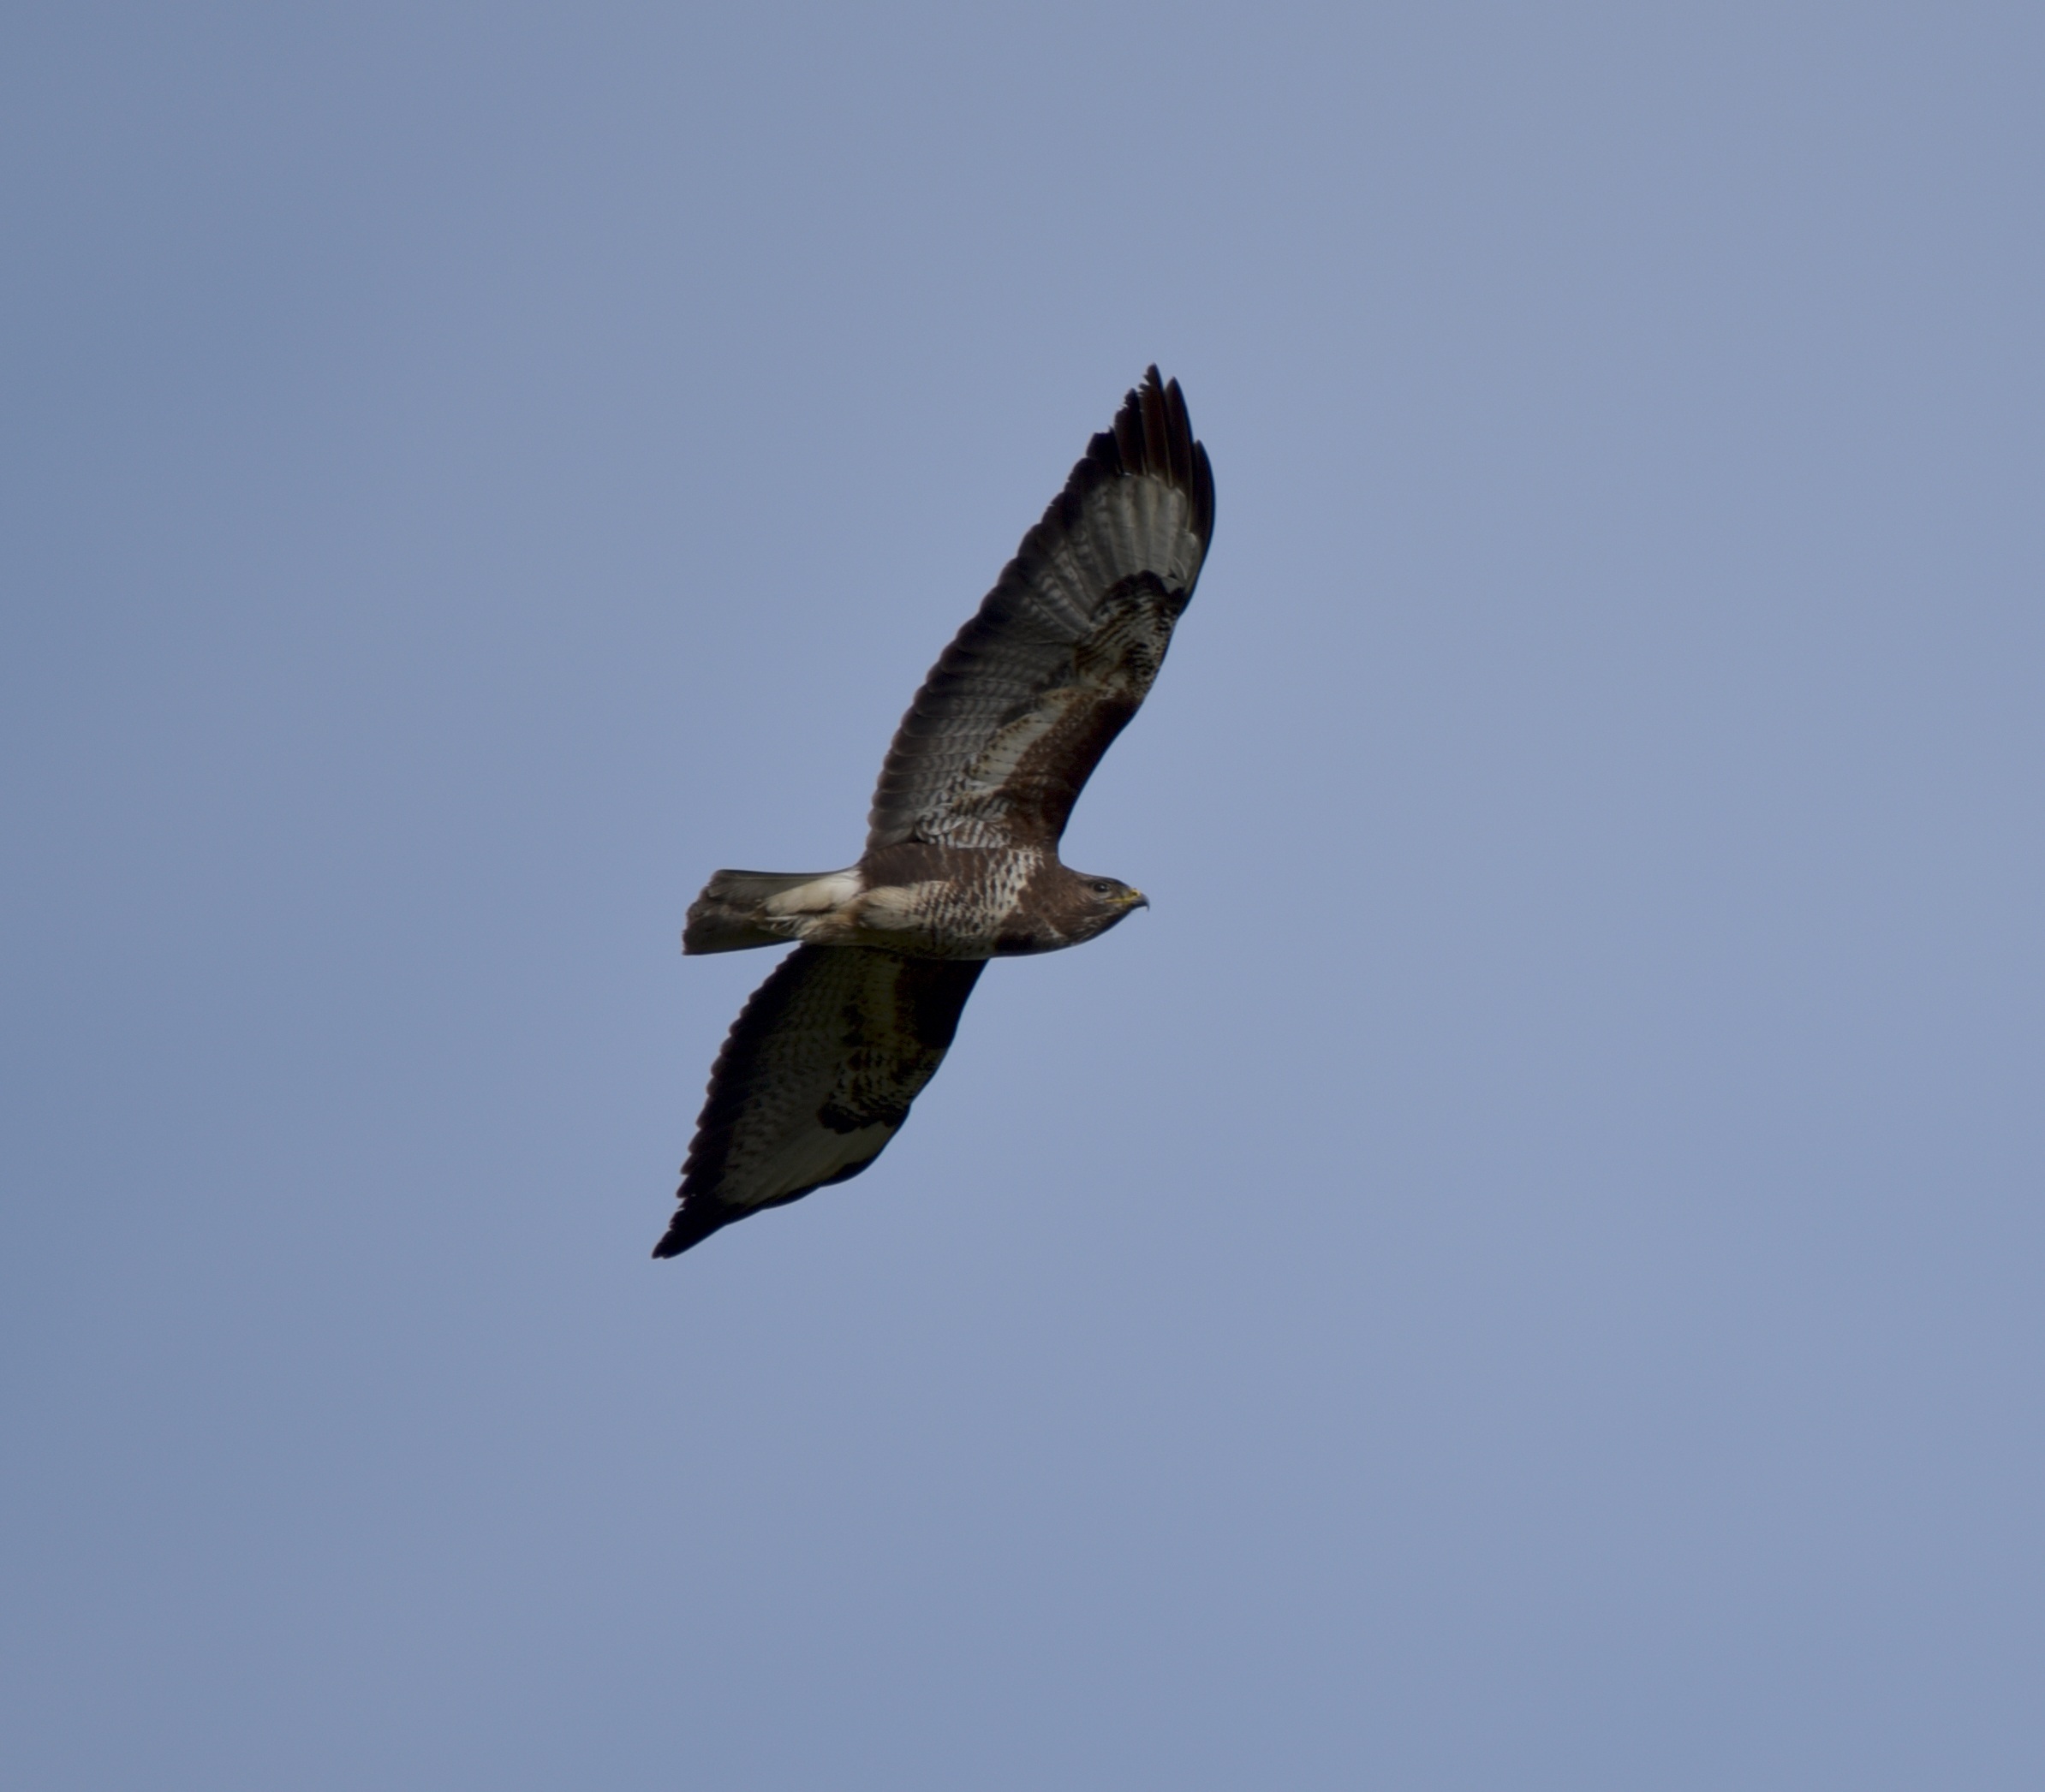
bird, wing, fly, flight, feather, fauna, raptor, vertebrate, buzzard, common buzzard, habichartige, accipitriformes